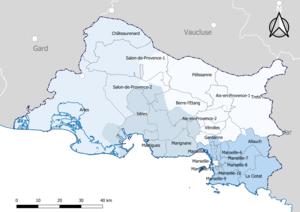
Carte du découpage cantonal du département des Bouches-du-Rhône, avec en surimpression les arrondissements (en nuances de bleu) - Carte arrêtée au 1er janvier 2019.
Le département des Bouches-du-Rhône est composé de 29 cantons depuis le dernier redécoupage entré en vigueur à l'occasion des élections départementales de 2015.